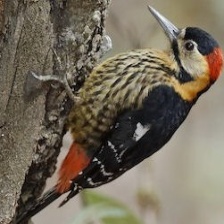
Species: DARJEELING WOODPECKER
Scientific name: DENDROCOPOS DARJELLENSIS